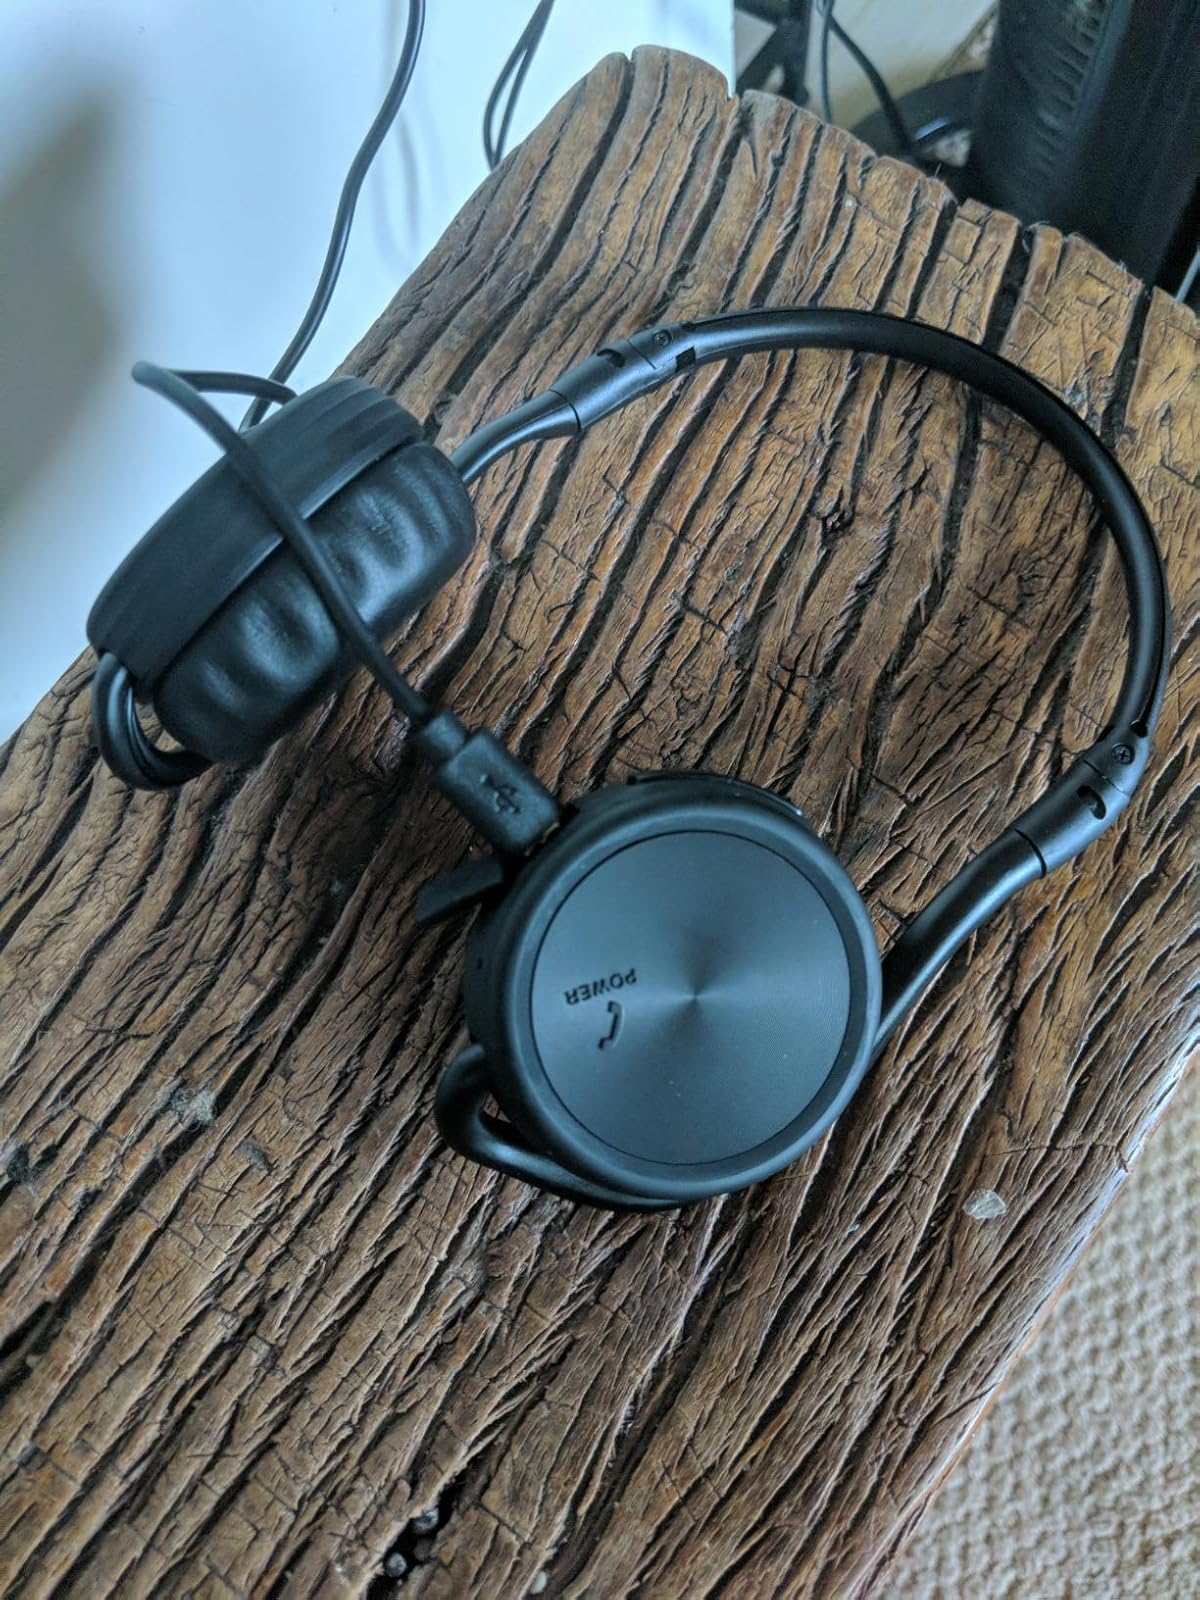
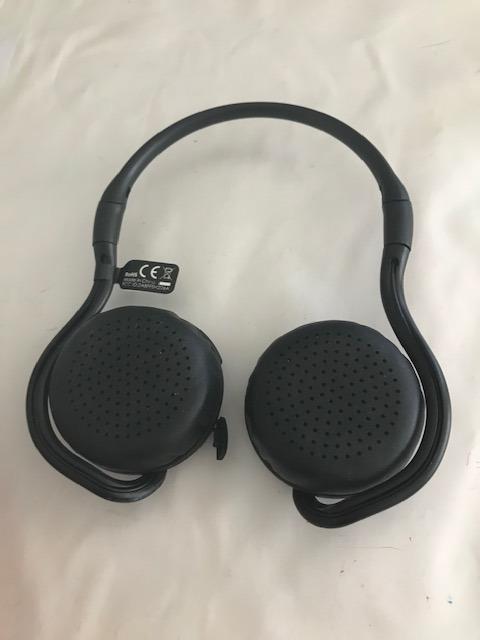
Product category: headphones
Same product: yes